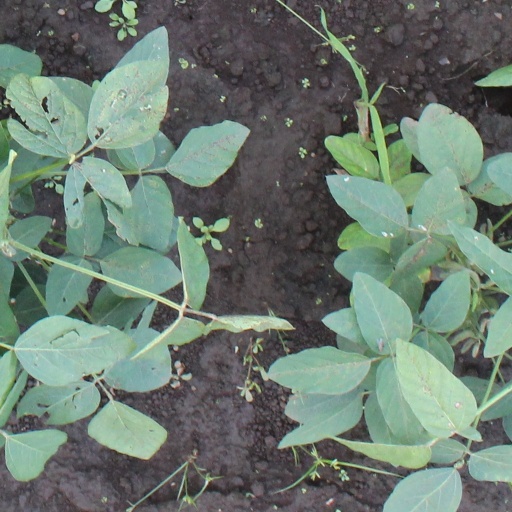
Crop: soybean